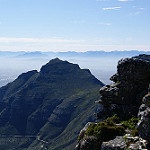
Label: mountain